IWRG 18th Anniversary Show

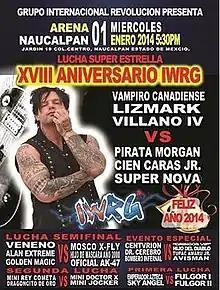
Official poster for the 18th Anniversary with a picture of Vampiro

The IWRG 18th Anniversary Show was an annual professional wrestling major event produced by Mexican professional wrestling promotion International Wrestling Revolution Group (IWRG), which took place on January 1, 2014 in Arena Naucalpan, Naucalpan, State of Mexico, Mexico. The show commemorated the creation of the IWRG 18 years prior on January 1, 1996 when Adolfo "Pirata" Moreno took over running the wrestling in Arena Naucalpan and turned it into the IWRG. The main event featured the team of Lizmark, Jr., Vampiro Canadiense and Villano IV, three established wrestlers who had not worked for IWRG on a regular basis prior to the show taking on three IWRG full-time wrestlers in the team of Cien Caras, Jr., Super Nova and X-Fly. The show featured four additional matches.